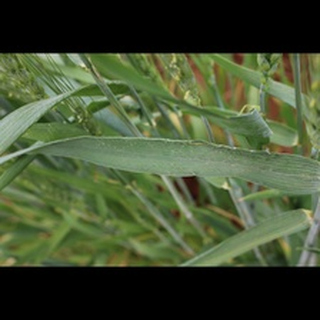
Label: healthy_wheat